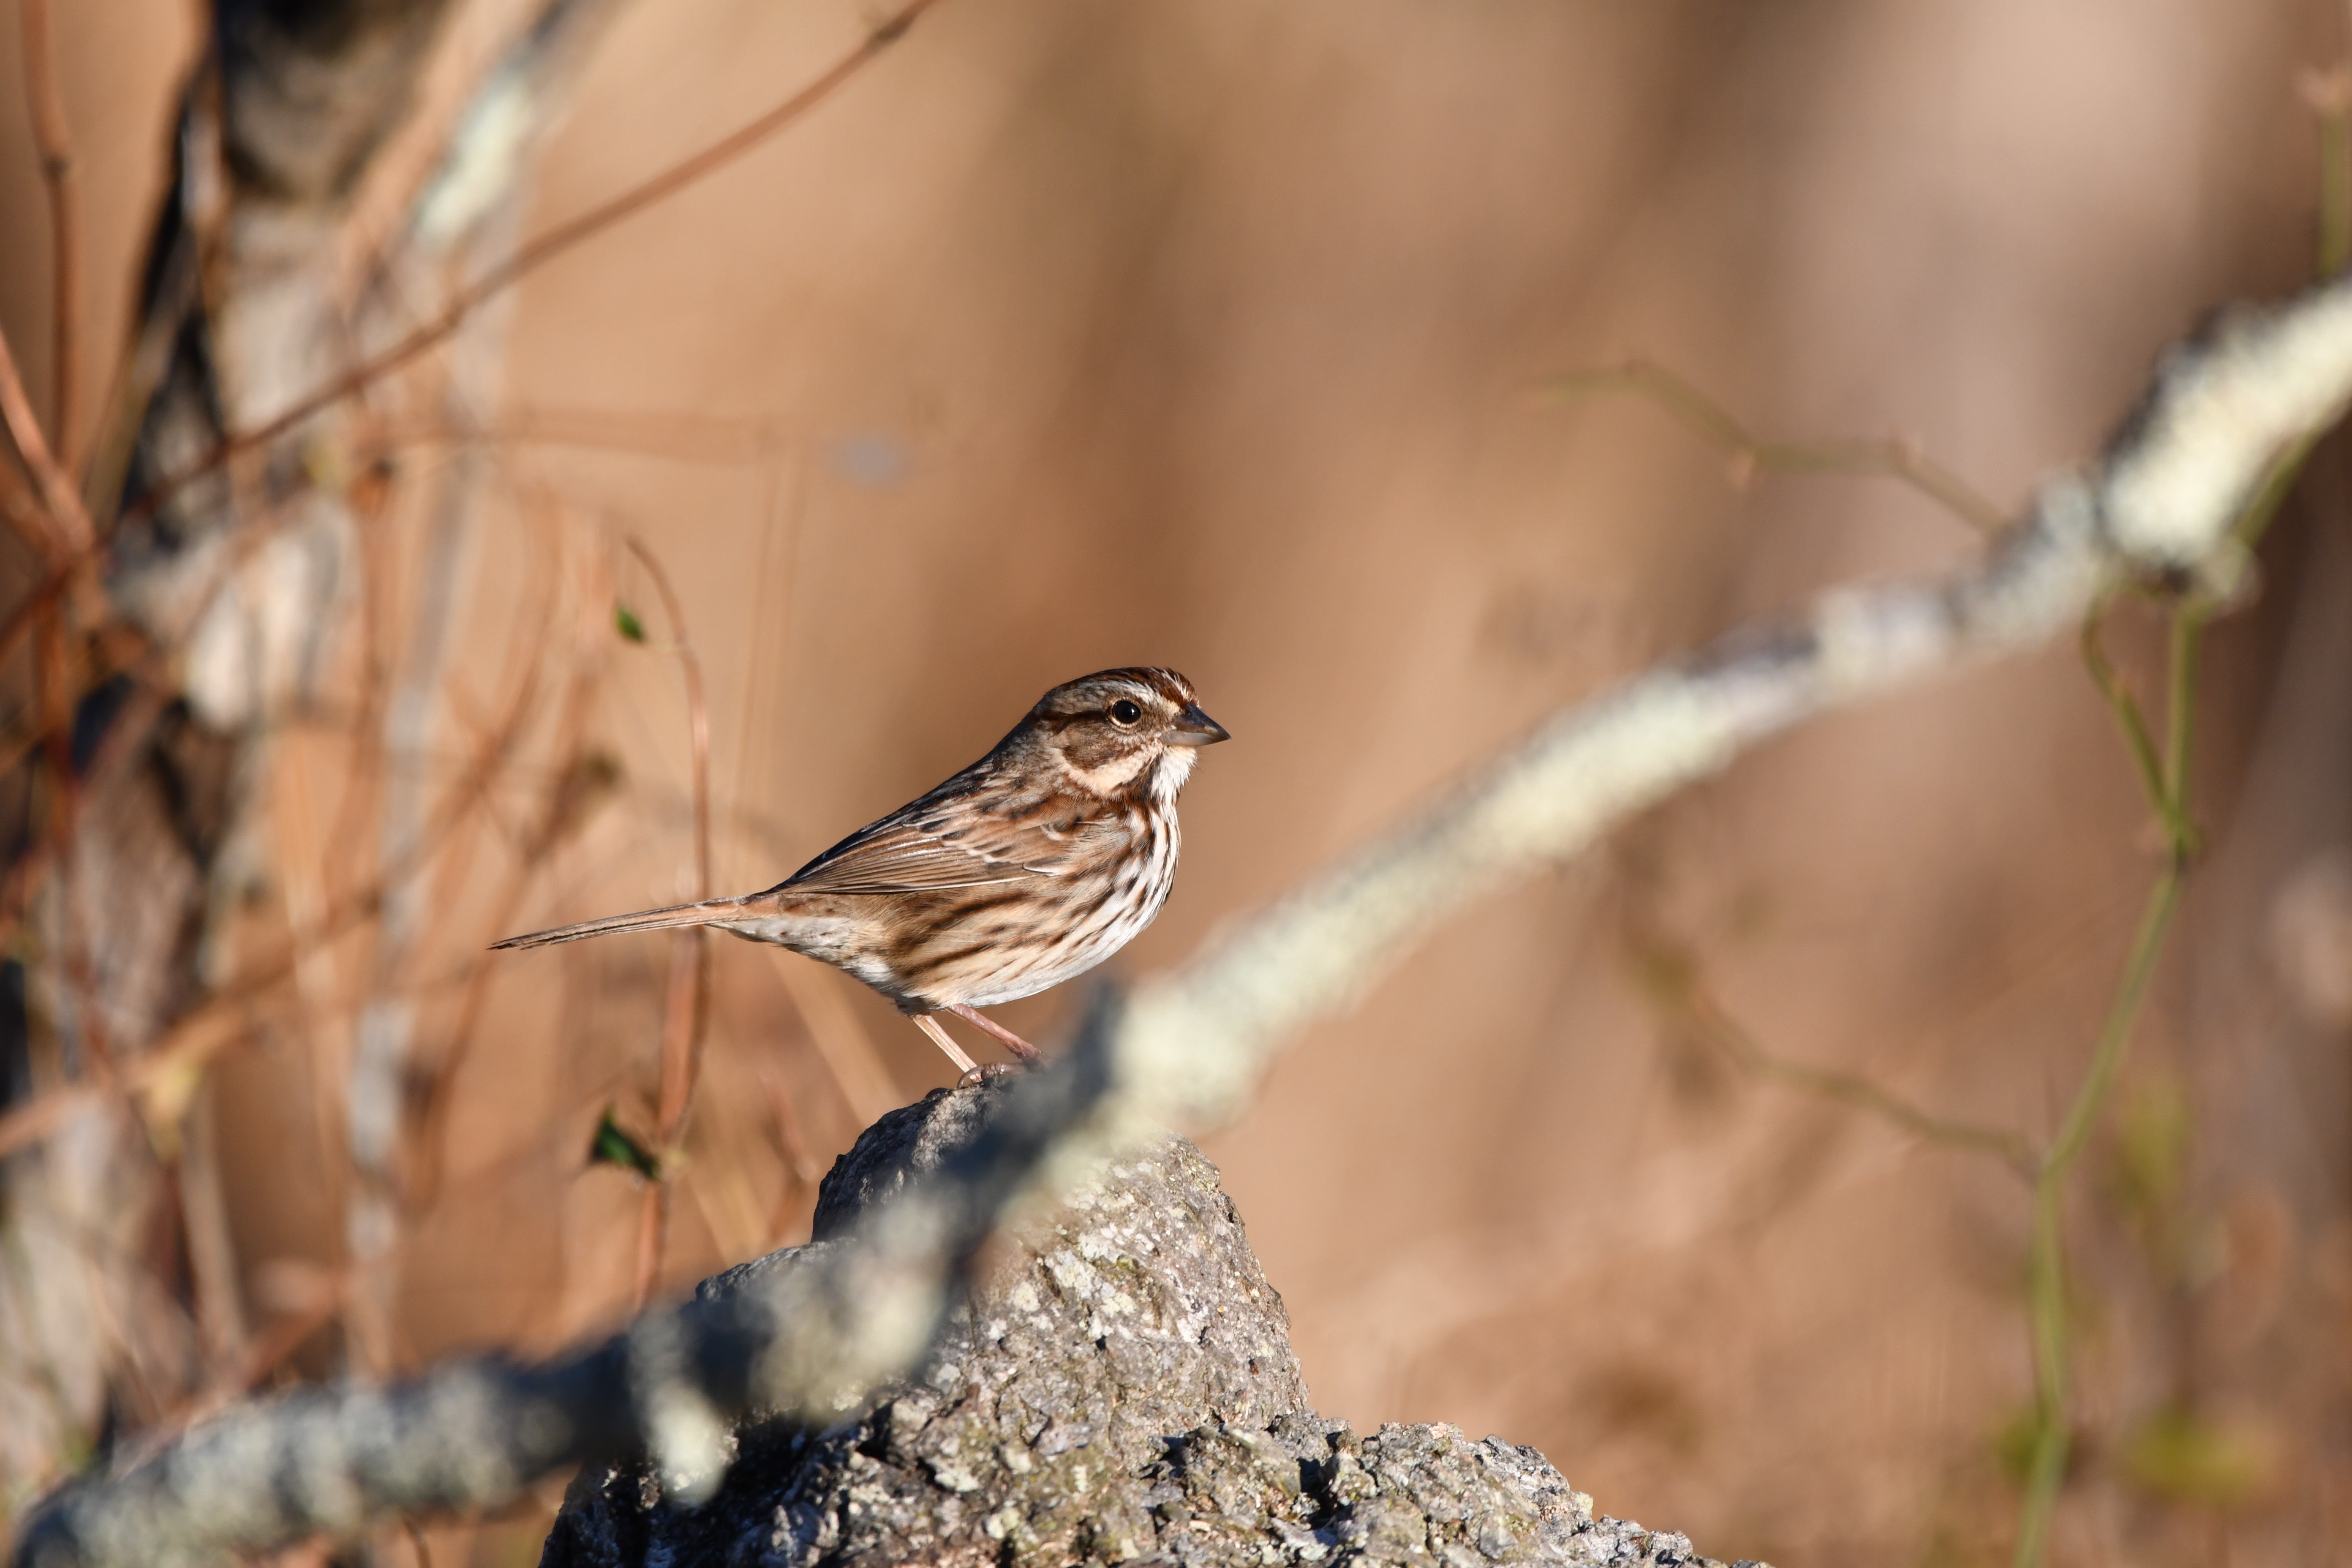
bird, beak, emberizidae, wildlife, lark, sparrow, swamp sparrow, song sparrow, perching bird, finch, adaptation, ortolan bunting, house sparrow, savannah sparrow, twig, songbird